Gimbal lock

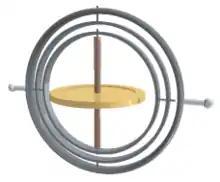
Adding a fourth rotational axis can solve the problem of gimbal lock, but it requires the outermost ring to be actively driven so that it stays 90 degrees out of alignment with the innermost axis (the flywheel shaft). Without active driving of the outermost ring, all four axes can become aligned in a plane as shown above, again leading to gimbal lock and inability to roll.

Gimbal lock is the loss of one degree of freedom in a multi-dimensional mechanism at certain alignments of the axes. In a three-dimensional three-gimbal mechanism, gimbal lock occurs when the axes of two of the gimbals are driven into a parallel configuration, "locking" the system into rotation in a degenerate two-dimensional space.